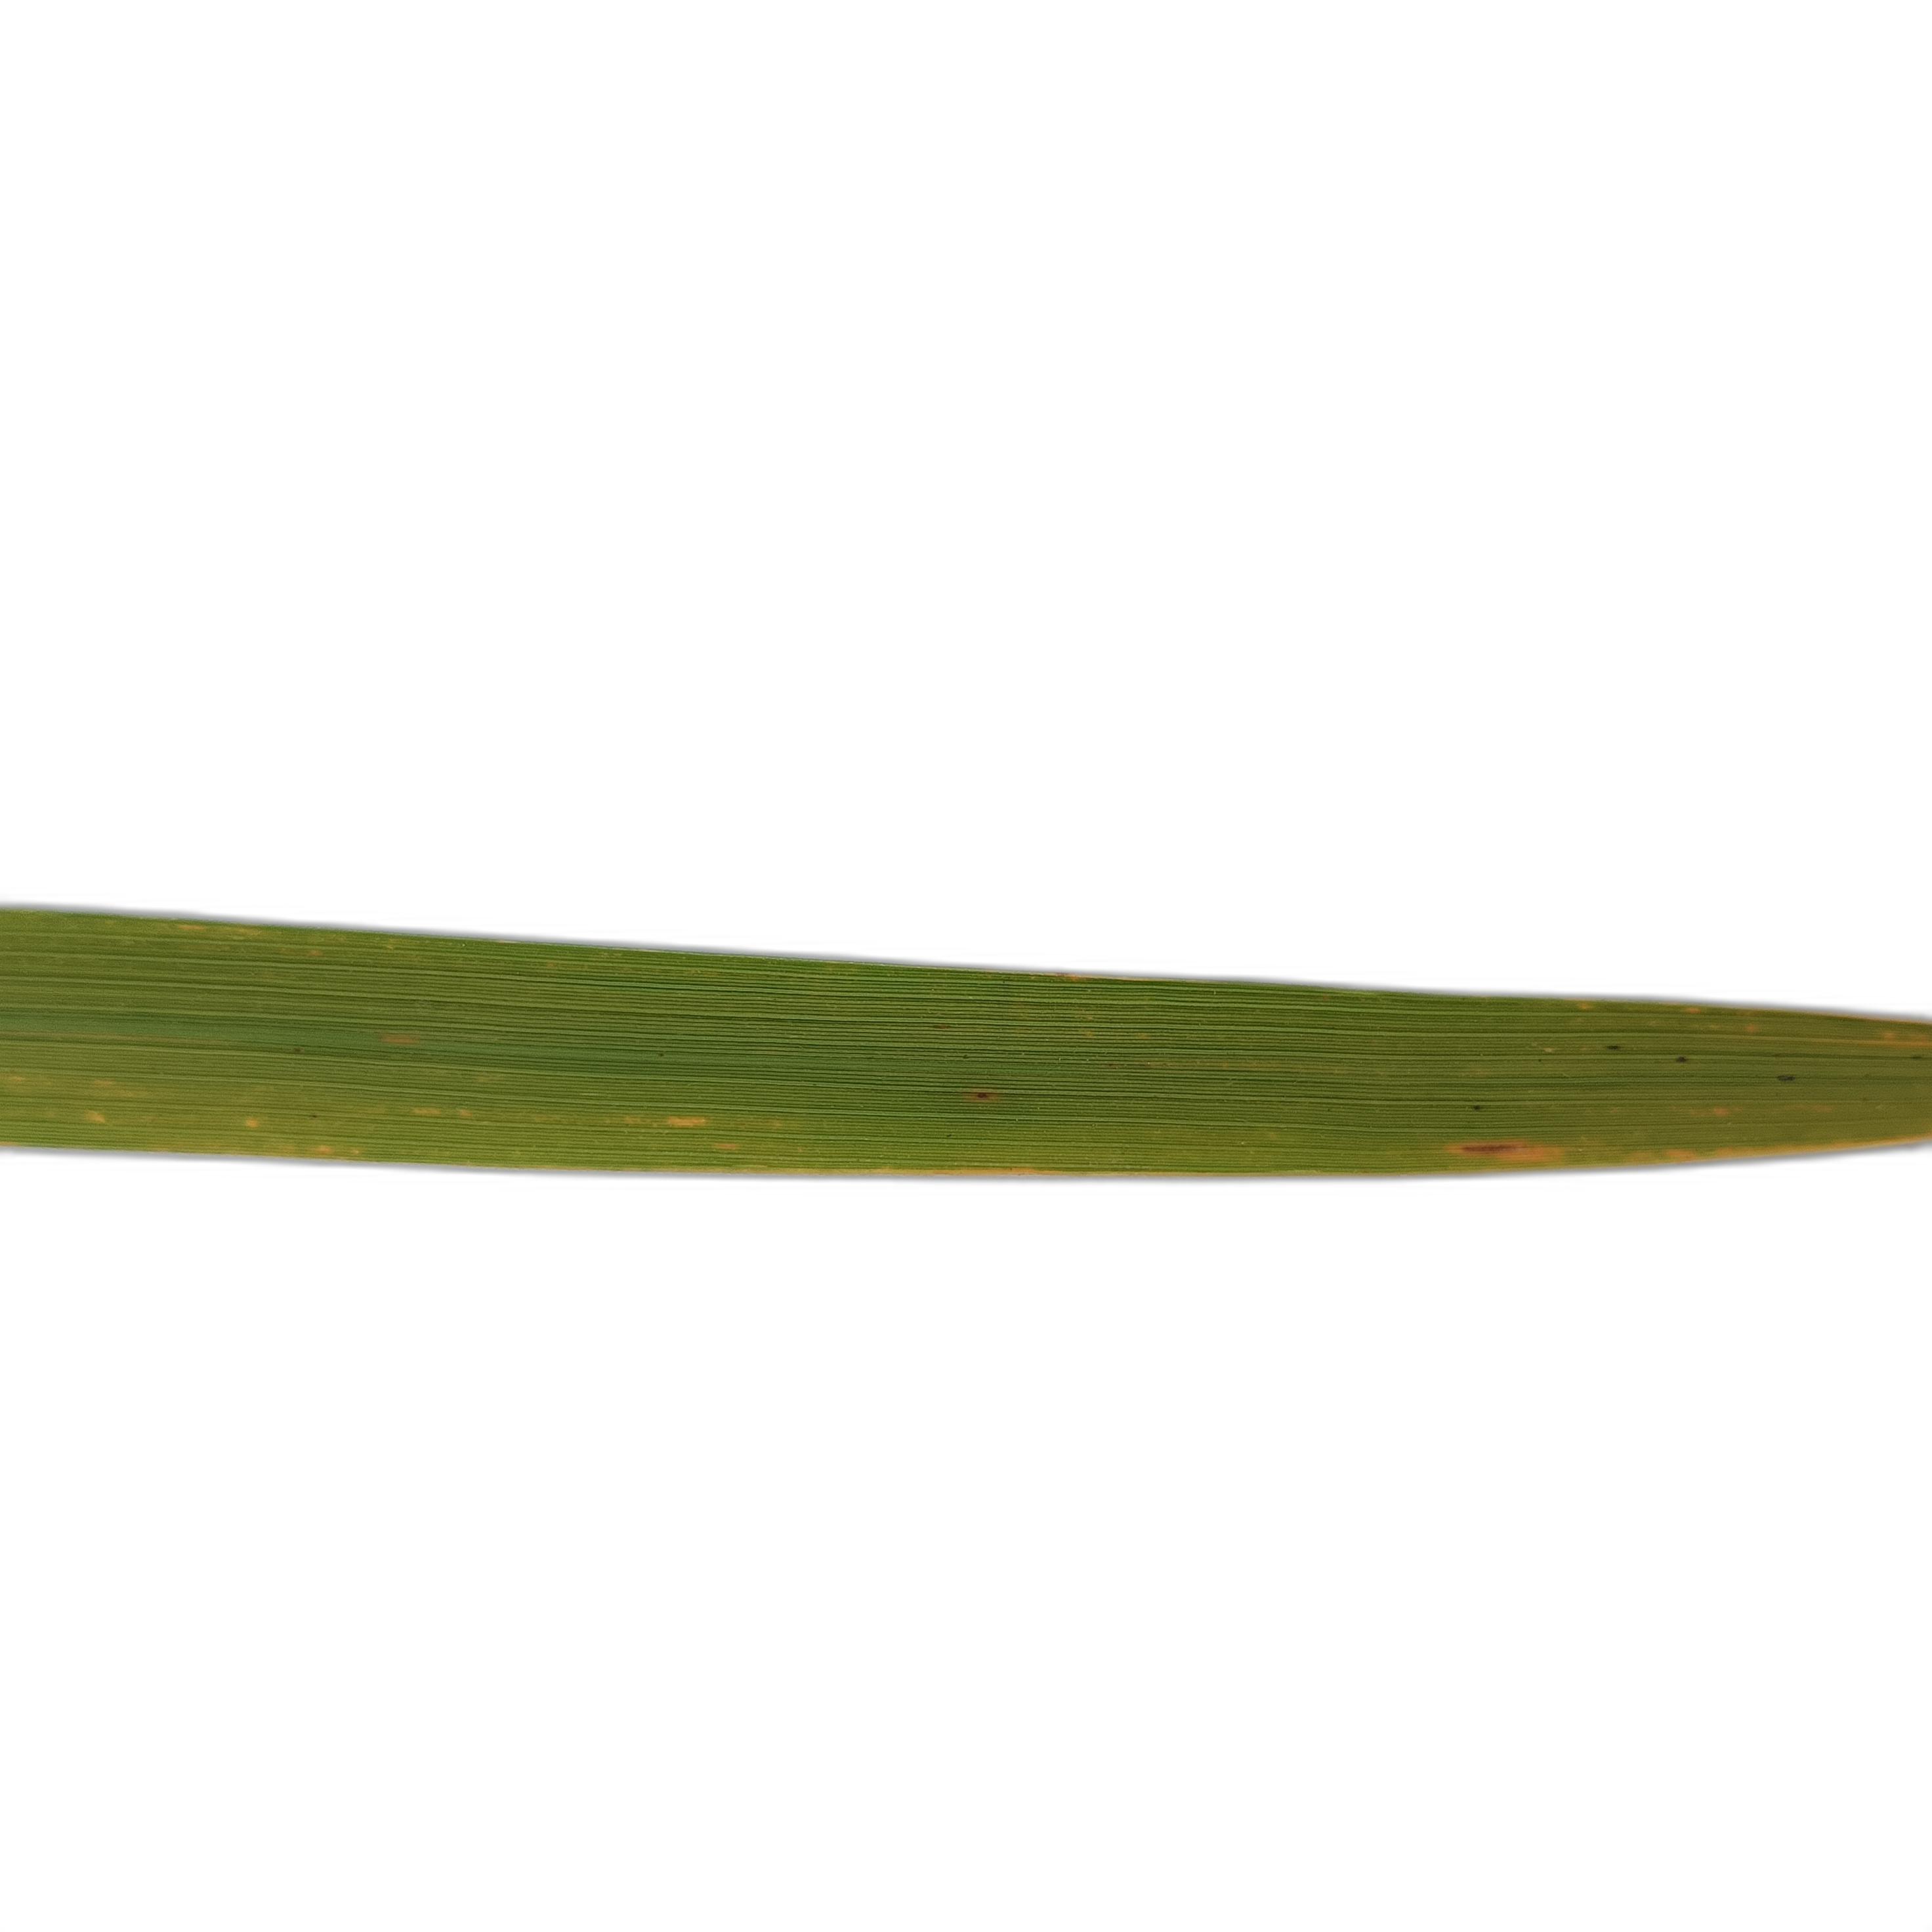
Label: Rice Stripes